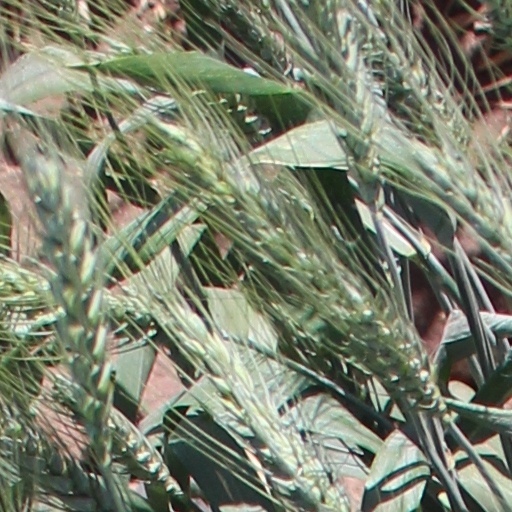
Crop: wheat